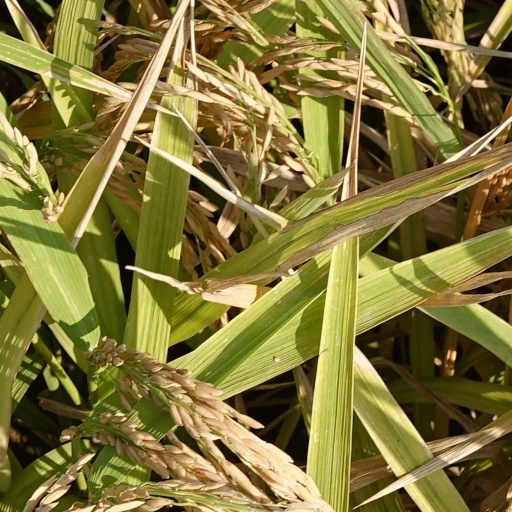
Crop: rice